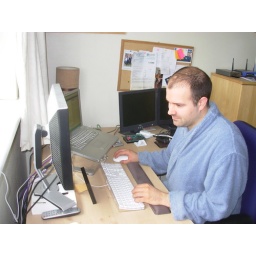
note the interesting choice of business attire. Working from home = sitting around in your pants all day. Brilliant.